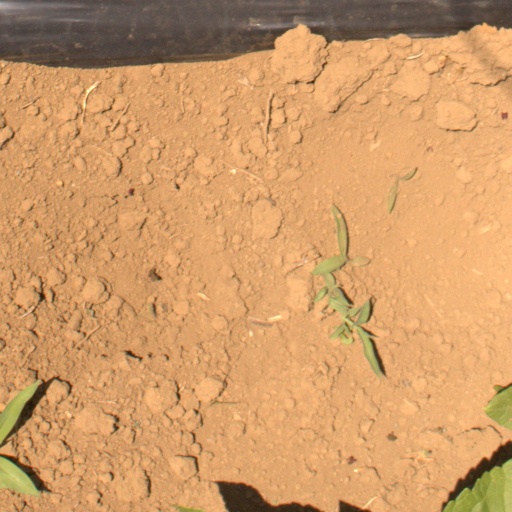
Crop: Jerusalem artichoke